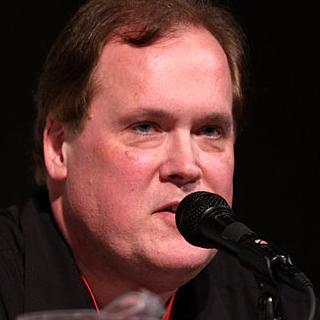
Age: 54